University of Florida

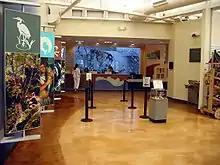
Museum of Natural History

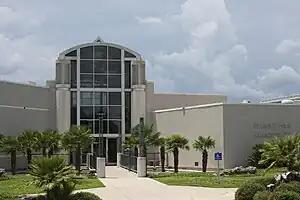
Harn Museum of Art

The Florida Museum of Natural History, established in 1891, is one of the country's oldest natural history museums and was officially chartered by the state of Florida. This facility is dedicated to understanding, preserving and interpreting biological diversity and cultural heritage. In over 100 years of operations, the Florida Museum of Natural History has been housed in several buildings, from the Seagle Building to facilities at Dickinson Hall, Powell Hall, and the Randell Research Center.